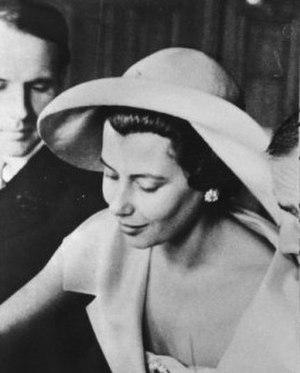
Nina Dyer, née Nina Sheila Dyer le 15 février 1930 à Ceylan, morte le 3 juillet 1965 à Garches, dans les Hauts-de-Seine, est un mannequin de nationalité britannique d'origine anglo-indienne. Mariée successivement à deux des hommes les plus fortunés de son temps, elle est connue par ses excentricités, sa collection de bijoux et sa fin tragique.